Heaton Chapel railway station

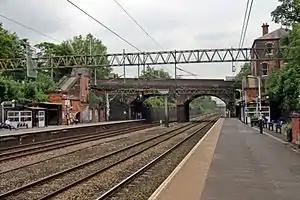
Heaton Chapel railway station in 2014

Heaton Chapel railway station serves the Heaton Chapel and Heaton Moor districts of Stockport, Greater Manchester, England. It is south of Manchester Piccadilly towards Stockport. It opened as Heaton Chapel & Heaton Moor in 1852 by the London & North Western Railway. It was renamed Heaton Chapel by British Rail on 6 May 1974.